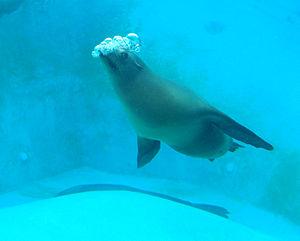
Otarie (Zalophus californianus), zoo d'Amnéville.